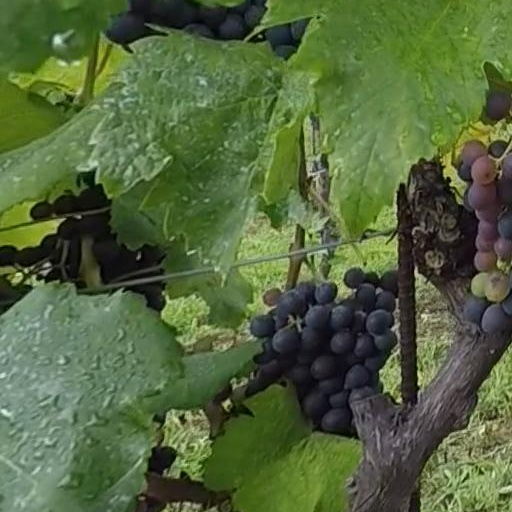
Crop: grape